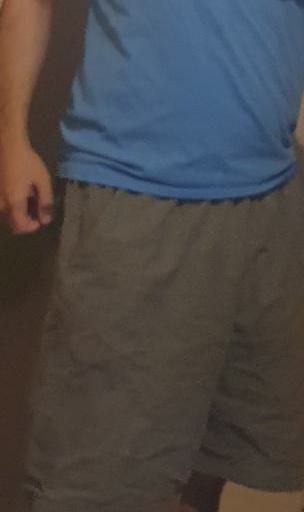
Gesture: no_gesture